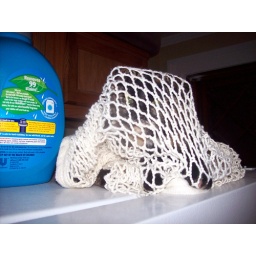
cat in a bag